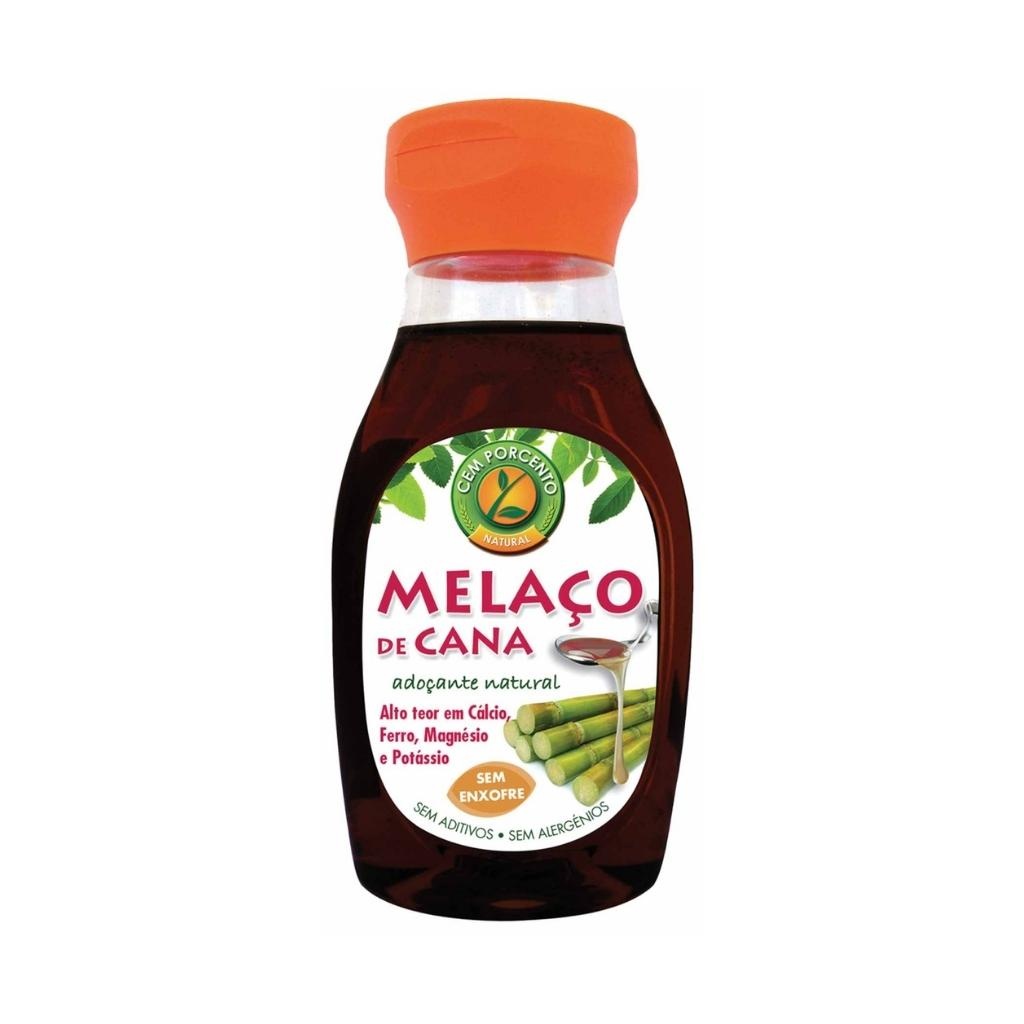
Sugarcane Molasses - 370g
Sugarcane Molasses is a natural sweetener made from sugarcane juice. With its dark color and intense flavor, it is perfect for adding a touch of sweetness and flavor to your recipes. Use it in cakes, cookies, breads, and sauces for an authentic and delicious flavor. In addition, Sugarcane Molasses also has nutritional benefits. Try it and be surprised by its unique flavor! Ingredients 100% Sugarcane Molasses Allergenic Information GLUTEN FREE. Storage Store tightly closed in the original package in a cool, dry place and avoid direct sunlight. Nutrition information: Amount per serving - 100g: AMOUNT % RDA* Energetic value 1407 kJ / 336 kcal ** Carbohydrates / of which sugar 82g / 81g ** Proteins 1,5g ** Total fats 0g ** Saturated fats 0g ** Trans fats 0g ** Dietary fiber 0g ** Sodium 0mg ** * % “Recommended Daily Allowances“ (RDA) is based on a 2.000 Kcal or 8.400 kJ diet. Your daily values may be higher or lower depending on your needs. ** RDA not established.
Brand: Cem Porcento
Category: Food, Beverages & Tobacco > Food Items > Cooking & Baking Ingredients > Molasses